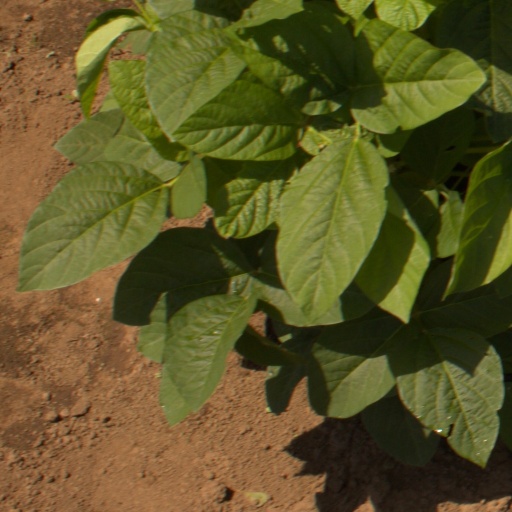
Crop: soybean